Reign of Alfonso XIII

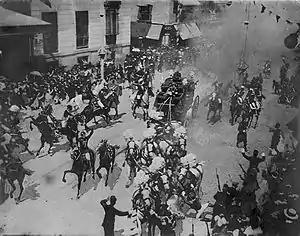
Historical photograph of seconds after the assassination attempt against king Alfonso XIII and Victoria Eugenia de Battenberg on their wedding day, May 31, 1906. The historian Manuel Suárez Cortina relates the fall of the government of the liberal Segismundo Moret with this attack, the work of the anarchist Mateo Morral, and from which the king and queen were unharmed.

In March 1899 the new conservative leader, Francisco Silvela, took charge of the government, which was a great relief for Sagasta, who had been in charge of the State during the days of the disaster of 98. Silvela echoed the demands for the "regeneration" of society and the political system —he himself characterized the situation as that of a country "without a pulse"—, which was translated into a series of reformist measures. Silvela's project —and that of General Polavieja, Minister of War— consisted of "a conservative regeneration formula that tried to safeguard patriotic values at a time of national crisis".